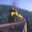
Label: train